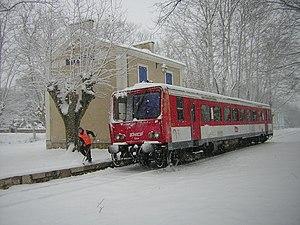
X-2204 devant la gare de Sainte-Anastasie-sur-Issole, sous la neige
La gare de Sainte-Anastasie-sur-Issole est une gare ferroviaire française de la ligne de Carnoules à Gardanne, située sur le territoire de la commune de Sainte-Anastasie-sur-Issole, dans le département du Var en région Provence-Alpes-Côte d'Azur.